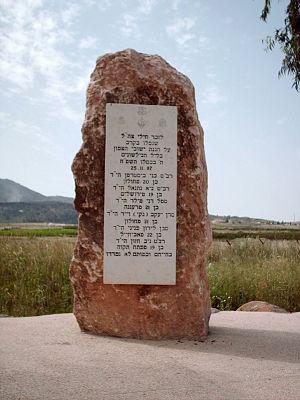
L'attaque dite de la nuit des deltaplanes est un raid mené par des militants palestiniens contre l'armée israélienne le 25 novembre 1987. L'incident a eu lieu à proximité de Kiryat Shmona, en Galilée, à la frontière avec le Liban. Deux attaquants palestiniens se sont infiltrés depuis le Liban du Sud en Israël à l'aide de deltaplanes dans le but de procéder à des attaques-surprise en territoire ennemi. L'un des deux infiltrés a été pourchassé et éliminé avant qu'il puisse mener à bien son attaque, mais l'autre a réussi à s'introduire dans une base israélienne tuant six soldats et en blessant huit autres avant d'être abattu. Cette affaire a eu un important retentissement en Israël et dans les Territoires palestiniens. Elle est parfois vue comme l'un des événements précurseurs de la première Intifada.